Lower Barrakka Gardens

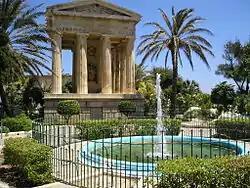
Lower Barrakka Gardens

The Lower Barakka Gardens are a public garden in Valletta, Malta, twinned with the Upper Barrakka Gardens in the same city.